Bill 104, Quebec

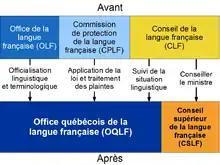
Diagram illustrating the transfer of responsibilities following Bill 104.

The law reorganized the institutions involved in Quebec's language policy. Two organizations were created when the law came into force (October 1, 2002): the "Office québécois de la langue française" (OQLF) and the "Conseil supérieur de la langue française" (CSF). The "OQLF" is the result of a merger between the "Office de la langue française" (OLF) and the "Commission de la protection de la langue française" (CPLF). The "Conseil supérieur de la langue française" is the successor to the "Conseil de la langue française" (CLF).